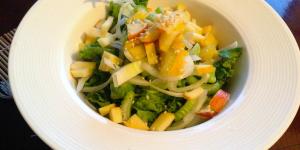
ensalada agridulce con manzana